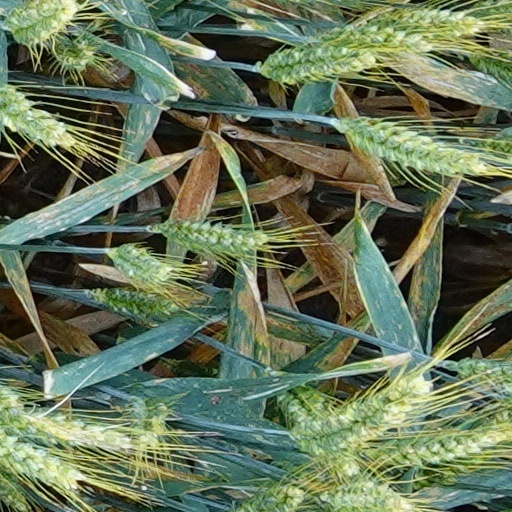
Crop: wheat